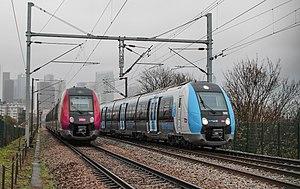
Deux automotrice Z 50000 avec livrées SNCF Carmillon et Île-de-France Mobilités.
La ligne de Paris-Saint-Lazare à Versailles-Rive-Droite est une ligne ferroviaire française des Hauts-de-Seine et des Yvelines, en Île-de-France, à double voie et d'une longueur de vingt-deux kilomètres. Ouverte en 1839, elle est la deuxième plus ancienne voie ferrée d'Île-de-France, après la ligne de Saint-Germain-en-Laye.
Transilien est le nom du réseau de trains de banlieue de SNCF Voyageurs desservant principalement les gares d'Île-de-France. La zone couverte ne correspond pas exactement aux limites administratives de la région : les trains desservent aussi plusieurs gares situées en Normandie, dans les Hauts-de-France et en région Centre-Val de Loire. A contrario, quelques gares situées aux marges de la région ne sont pas desservies par le réseau, mais uniquement par les trains express régionaux des régions voisines. Il est l'héritier des trains de banlieue qui existaient depuis la fin du XIXᵉ siècle.
Île-de-France Mobilités, appelé Stif jusqu'en juin 2017, est le nom public du Syndicat des transports d'Île-de-France, établissement public administratif sui generis, qui est l'autorité organisatrice des transports de la région Île-de-France. Ses membres sont la région Île-de-France et les départements la constituant : Paris, Seine-et-Marne, Yvelines, Essonne, Hauts-de-Seine, Seine-Saint-Denis, Val-de-Marne et Val-d'Oise. Plus précisément, selon le Code des transports, elle est l'autorité organisatrice de la mobilité sur le territoire de la région Île-de-France, compétente, notamment, pour organiser des services de transport public de personnes — réguliers, à la demande et scolaires —, des services d'autopartage ou de vélos en libre-service.
La Z 50000, également appelée Francilien, ou NAT, est une rame automotrice conçue dans les années 2000 pour équiper, en Île-de-France, les lignes de banlieue du réseau Transilien, au départ de la gare du Nord, de la gare de l'Est et de la gare Saint-Lazare en remplacement, notamment, des rames inox Z 6100 surnommées les « p'tits gris ».